Describe the emotion expressed in this image:  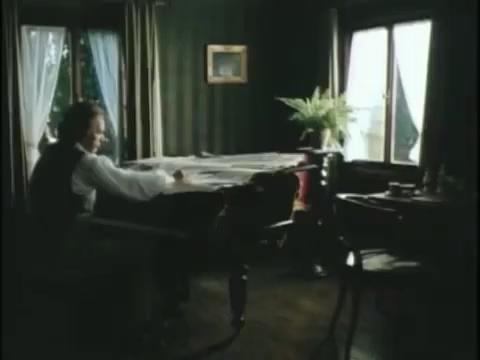
This person displays Suffering, valence and arousal with low intensity.